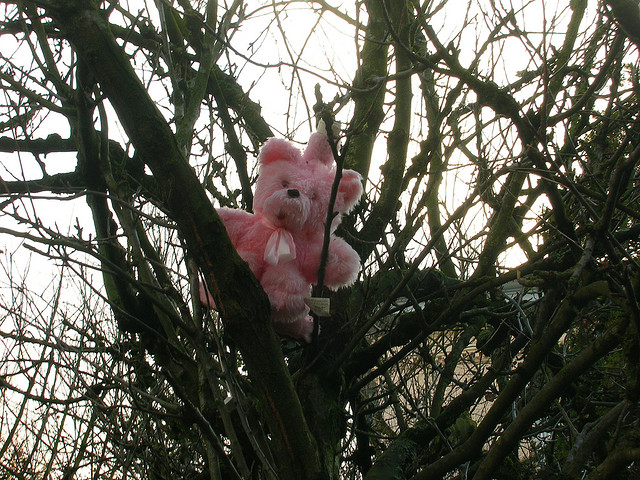
user: Given an image and a question. Answer the question in a short answer. Question: Which age group of childrens love to play with this toy? Short Answer:
assistant: toddler